Thomas Kunze

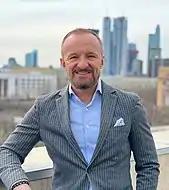
Dr. Thomas Kunze (2021)

Dr. Thomas Kunze (born February 23, 1963, in Leipzig) is a German contemporary historian and publicist.